Residente

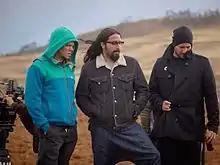
Residente (left) in Cuzco, Peru in 2011 on the set of the music video for "Latinoamérica".

While writing the follow-up to "Calle 13", the duo took a trip to South America to explore areas populated by Latin America's indigenous and African-descended minorities. Residente reflected on the journey, stating, "We saw horrible things, but also things that were incredibly beautiful. Some of the contrasts are really intense."